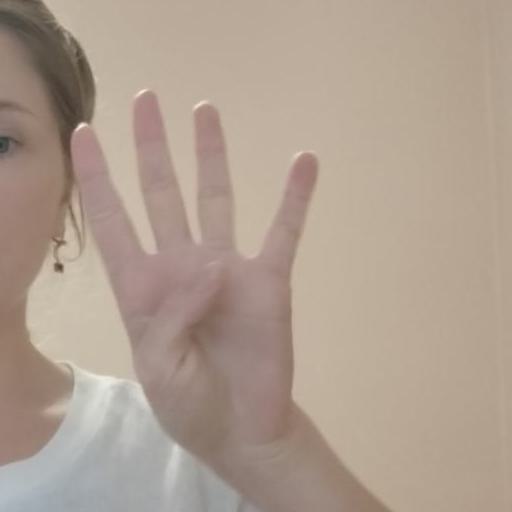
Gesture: four